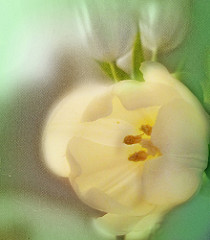
Flower: tulip